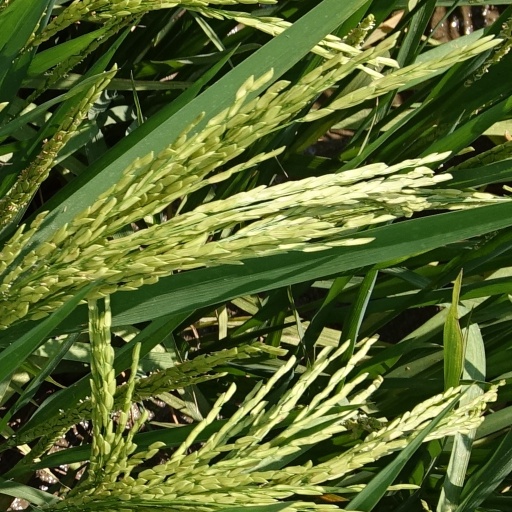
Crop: rice